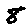
Label: 8